Gemini spacesuit

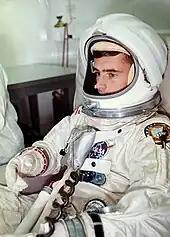
Roger B. Chaffee wears the Apollo Block I pressure suit

The Gemini spacesuit was chosen by NASA for the initial Apollo Block I Earth orbital concept demonstrator phase of Apollo. Since EVA was impractical due to the hatch design of the Block I spacecraft, and with a design competition underway between ILC Dover, Hamilton Standard (later Hamilton Sunstrand), and David Clark for a new Block II lunar EVA suit, NASA decided to use the G3C as the base for the Apollo Block I suit, designated A1C. This version added new electrical and environmental disconnects, and a protective shell over the helmet visor, which reverted to the more economical Plexiglas. Since Apollo would use a launch escape system in place of Gemini's ejection seats, a yellow-colored U-shaped inflatable "Mae West" personal flotation device replaced the pilot parachute and its harness. Only two Block I flights were initially planned until December 1966, when the second one, to be flown by Wally Schirra, Donn F. Eisele, and Walter Cunningham, was canceled as unnecessary duplication.